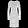
Label: Dress